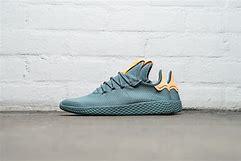
Brand: Adidas
Model: PW Tennis HU